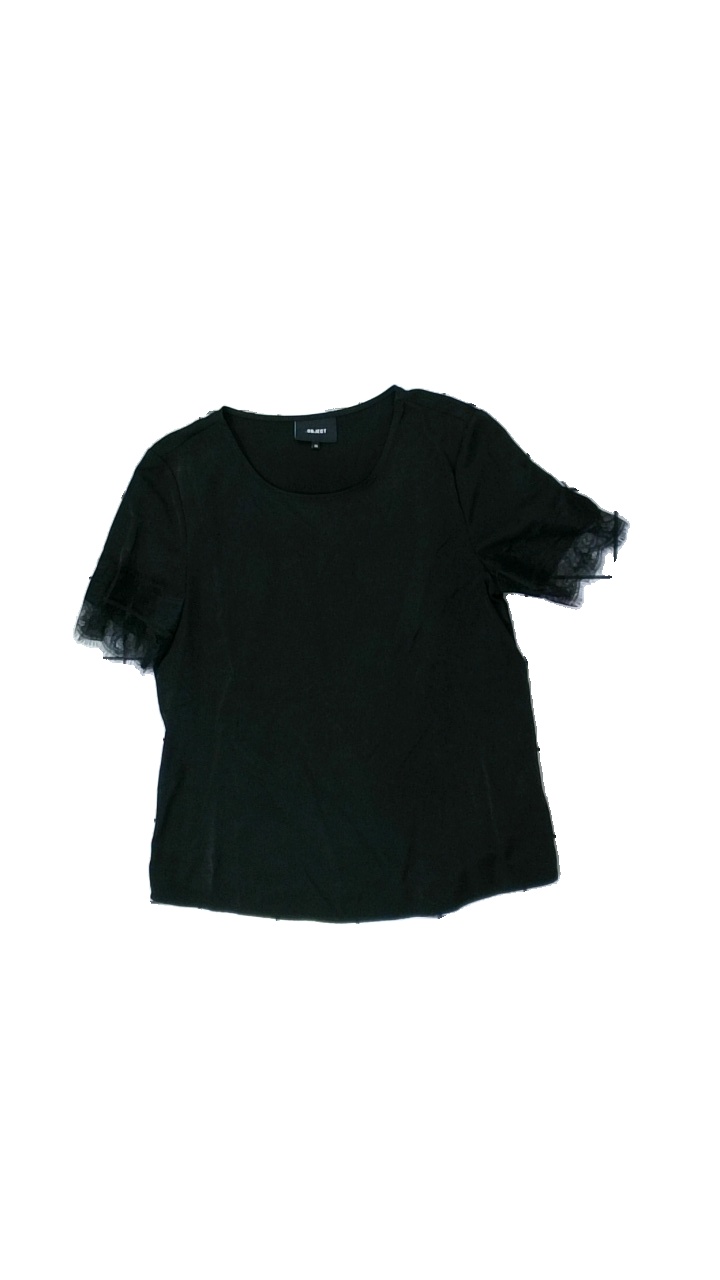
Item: Blouse (Ladies)
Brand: Object
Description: Black blouse with lace details
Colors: Black
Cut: Regular
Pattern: Lace
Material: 66% Cotton 34% Viscose
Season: All
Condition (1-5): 5
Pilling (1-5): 5
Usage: Reuse
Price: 50-100